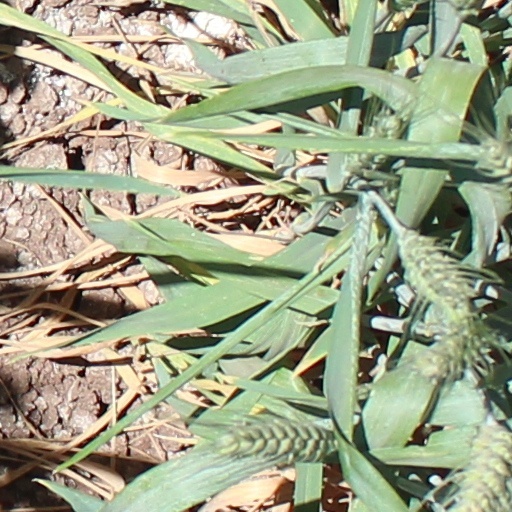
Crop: wheat